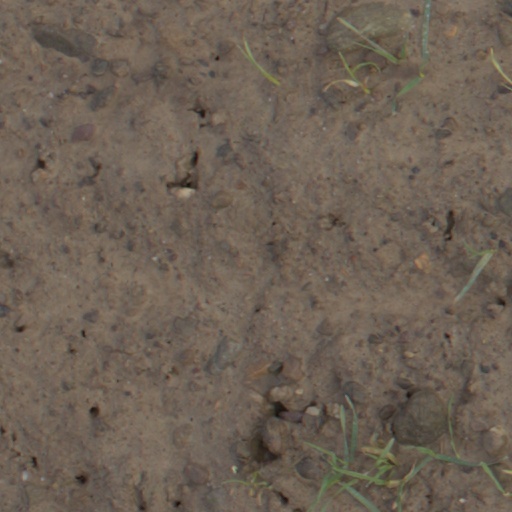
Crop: wheat